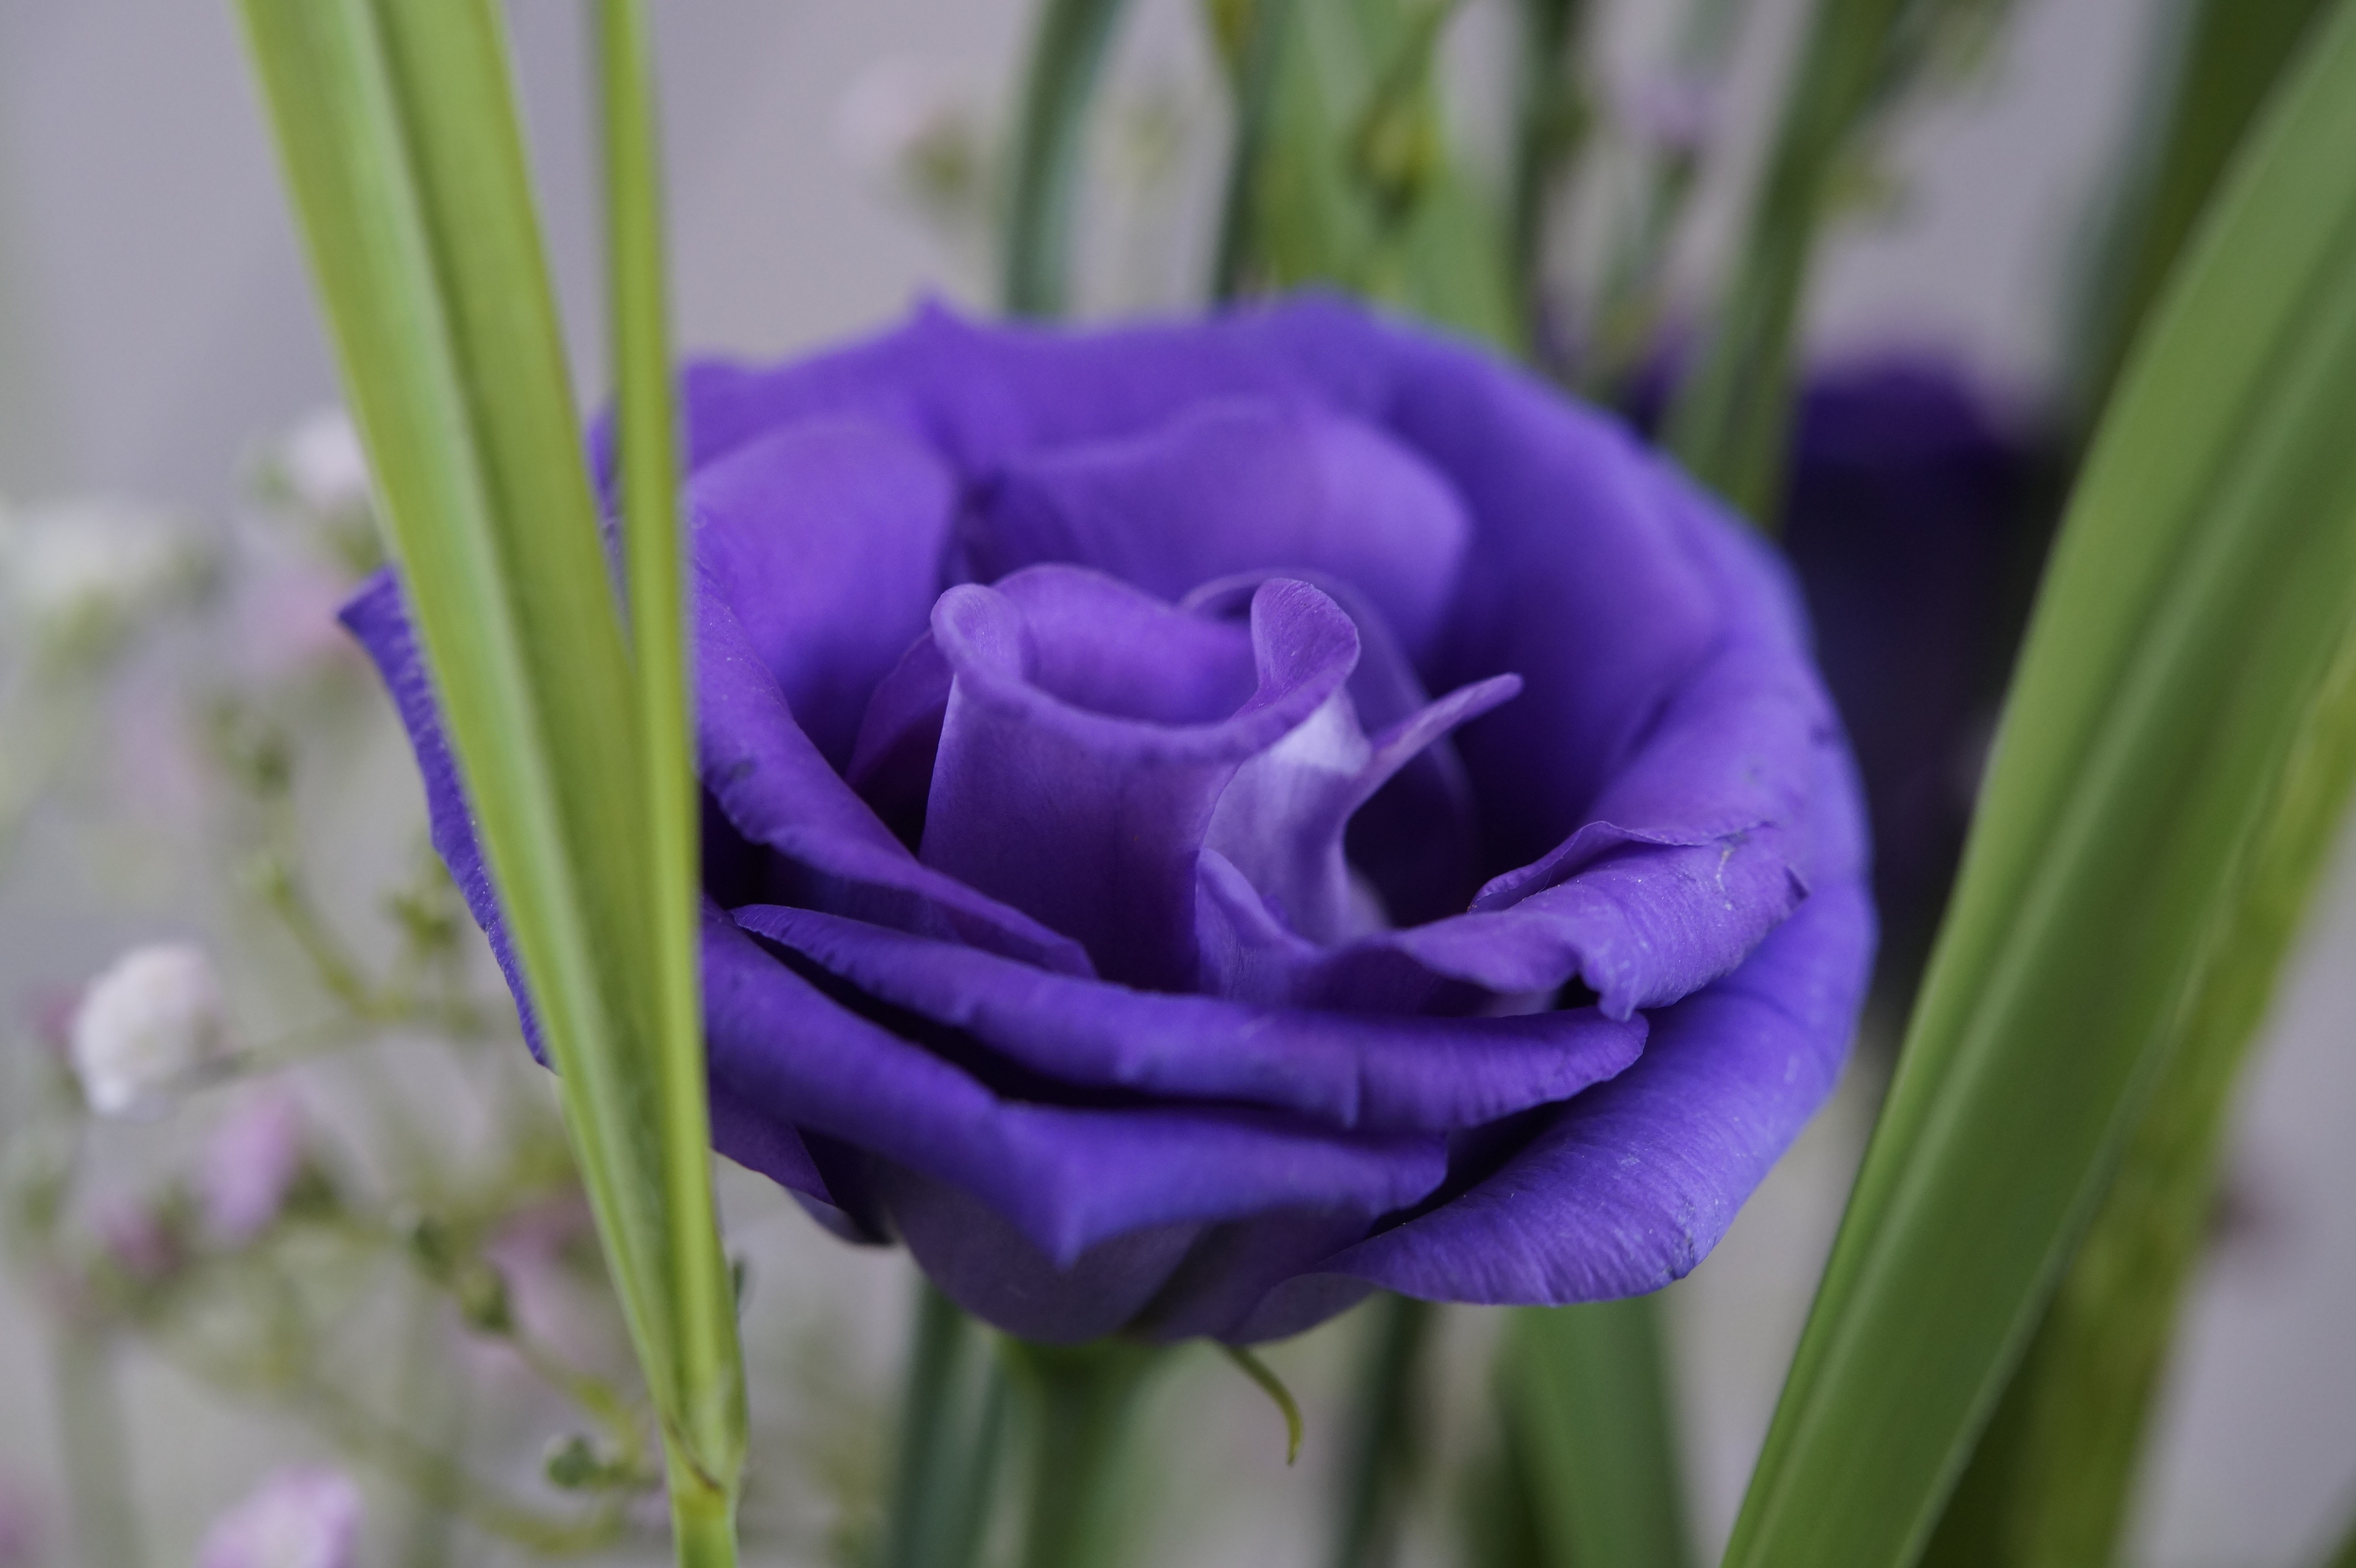
blossom, plant, flower, purple, petal, bloom, summer, floral, celebration, bouquet, close, flora, festive, decorative, violet, macro photography, flowering plant, floral decoration, plant stem, land plant